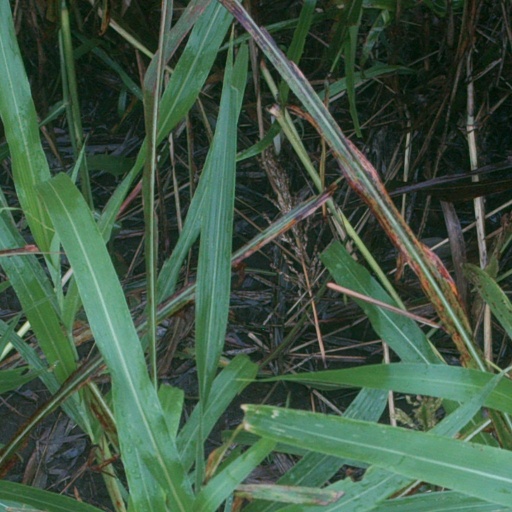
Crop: sorghum